Rothenburg ob der Tauber

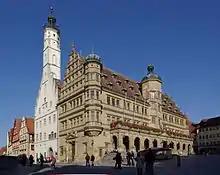
Town Hall of Rothenburg

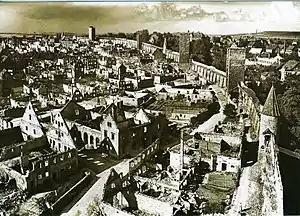
Newer eastern part of Rothenburg following Allied bombing raid with the still standing outer walls of the buildings which were used in the rebuild, 1945

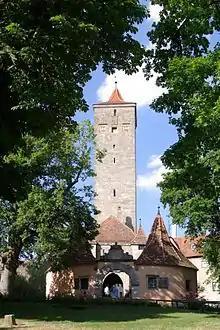
The Burgtor (castle gate) on the western side of Rothenburg

The name "Rothenburg ob der Tauber" is German for "Red castle above the Tauber", describing the town's location on a plateau overlooking the Tauber River. Rothenburg Castle, in close vicinity to the village and also called "Alte Burg" (old castle), gave the city its name.